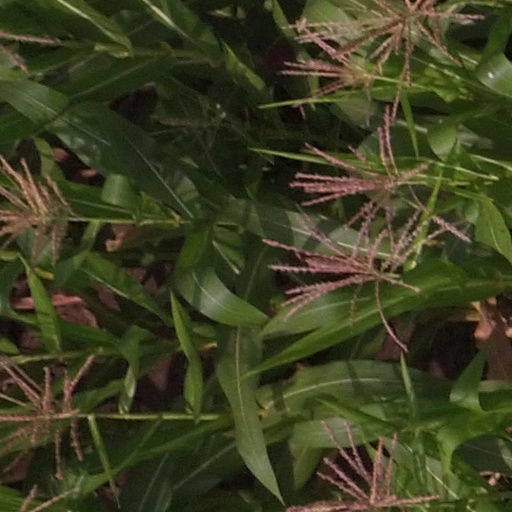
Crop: maize; corn